Los autonautas de la cosmopista

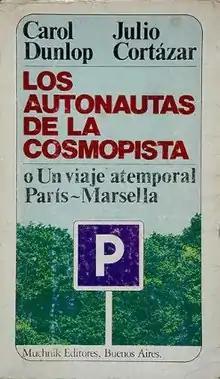
First Spanish edition

("The Autonauts of the Cosmoroute") is a book written by Julio Cortázar in collaboration with Carol Dunlop, who died shortly before it was published. It narrates the couple's extended expedition along the autoroute from Paris to Marseille during the months of May and June 1982.